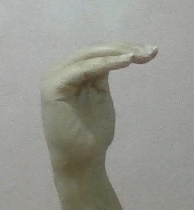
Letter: haa